Online community manager

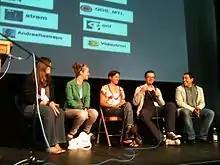
Yul Contenu community managers at PodCamp Montreal 2010

An online community manager builds, grows and manages online communities, performing community management, often around a brand or cause.